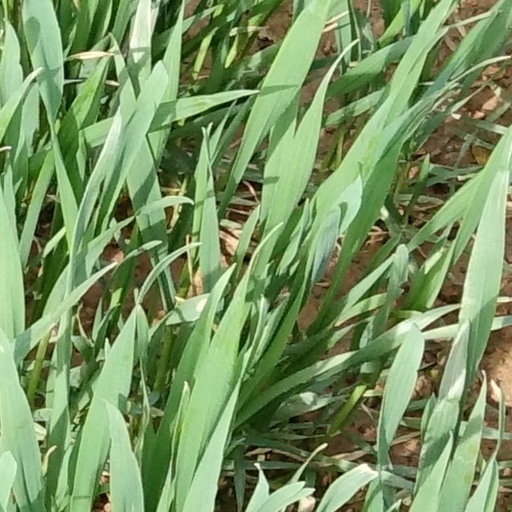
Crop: wheat